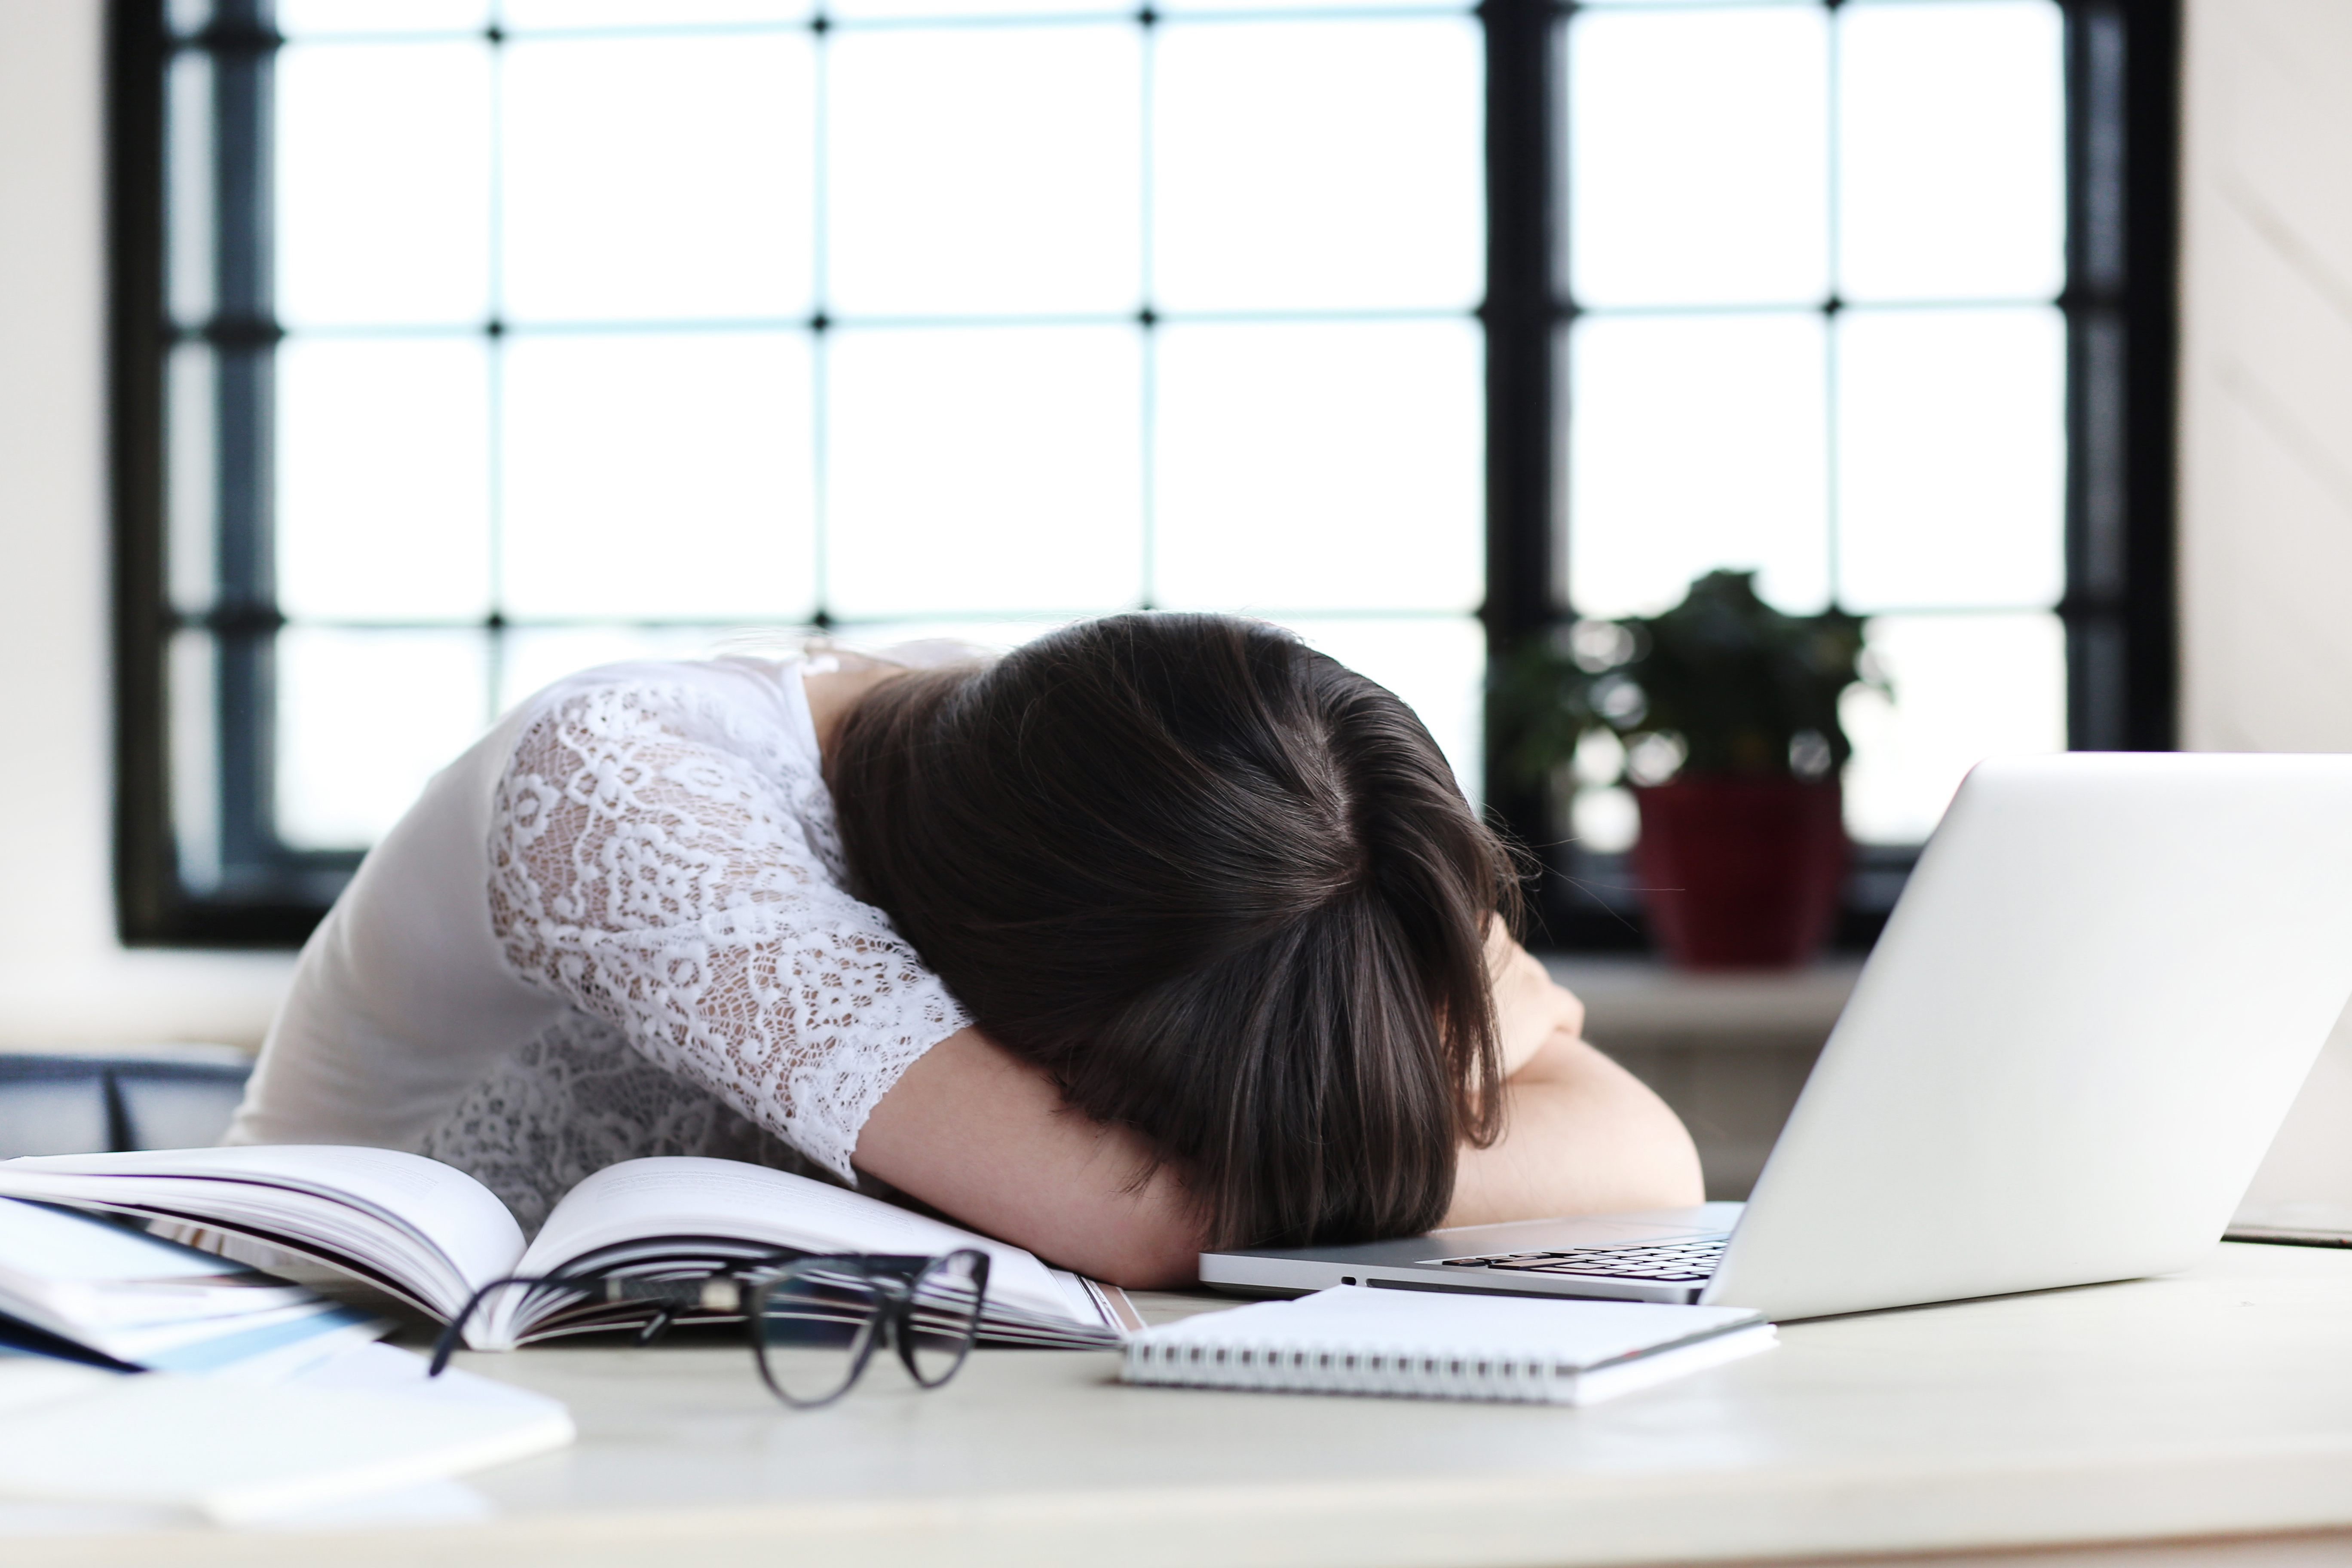
woman, mature, people, beautiful, happy, hairstyle, attractive, girl, background, pretty, beauty, lovely, looking, home, apartment, indoor, room, dress, daily, lady, gorgeous, face, makeup, living room, internet, pc, laptop, working, study, work, job, office, businesswoman, employee, responsibility, table, project, importance, workplace, tired, exhausted, sleepy, session, student, nap, learning, sleep, reading, writing, furniture, desk, interior design, photography, comfort, writing instrument accessory, white collar worker, daydream, homework, sitting, window